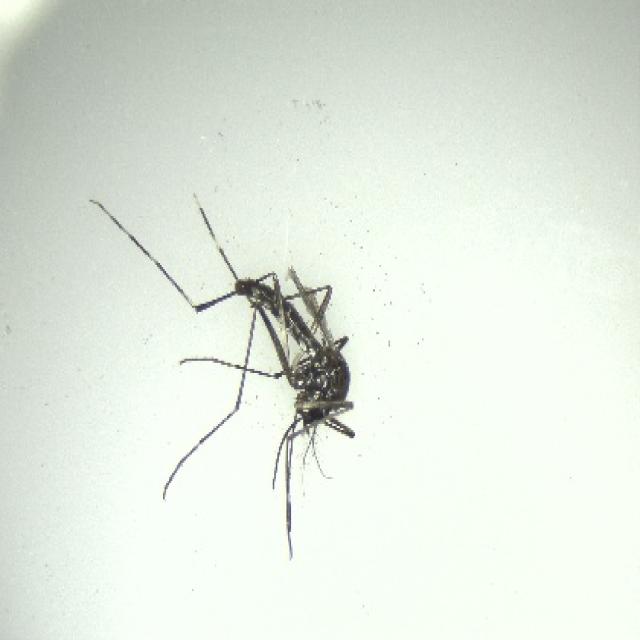
Species: aedes_albopictus